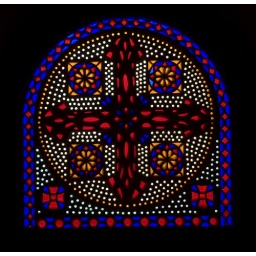
Stained glass window with geometric pattern in the Hanging Church